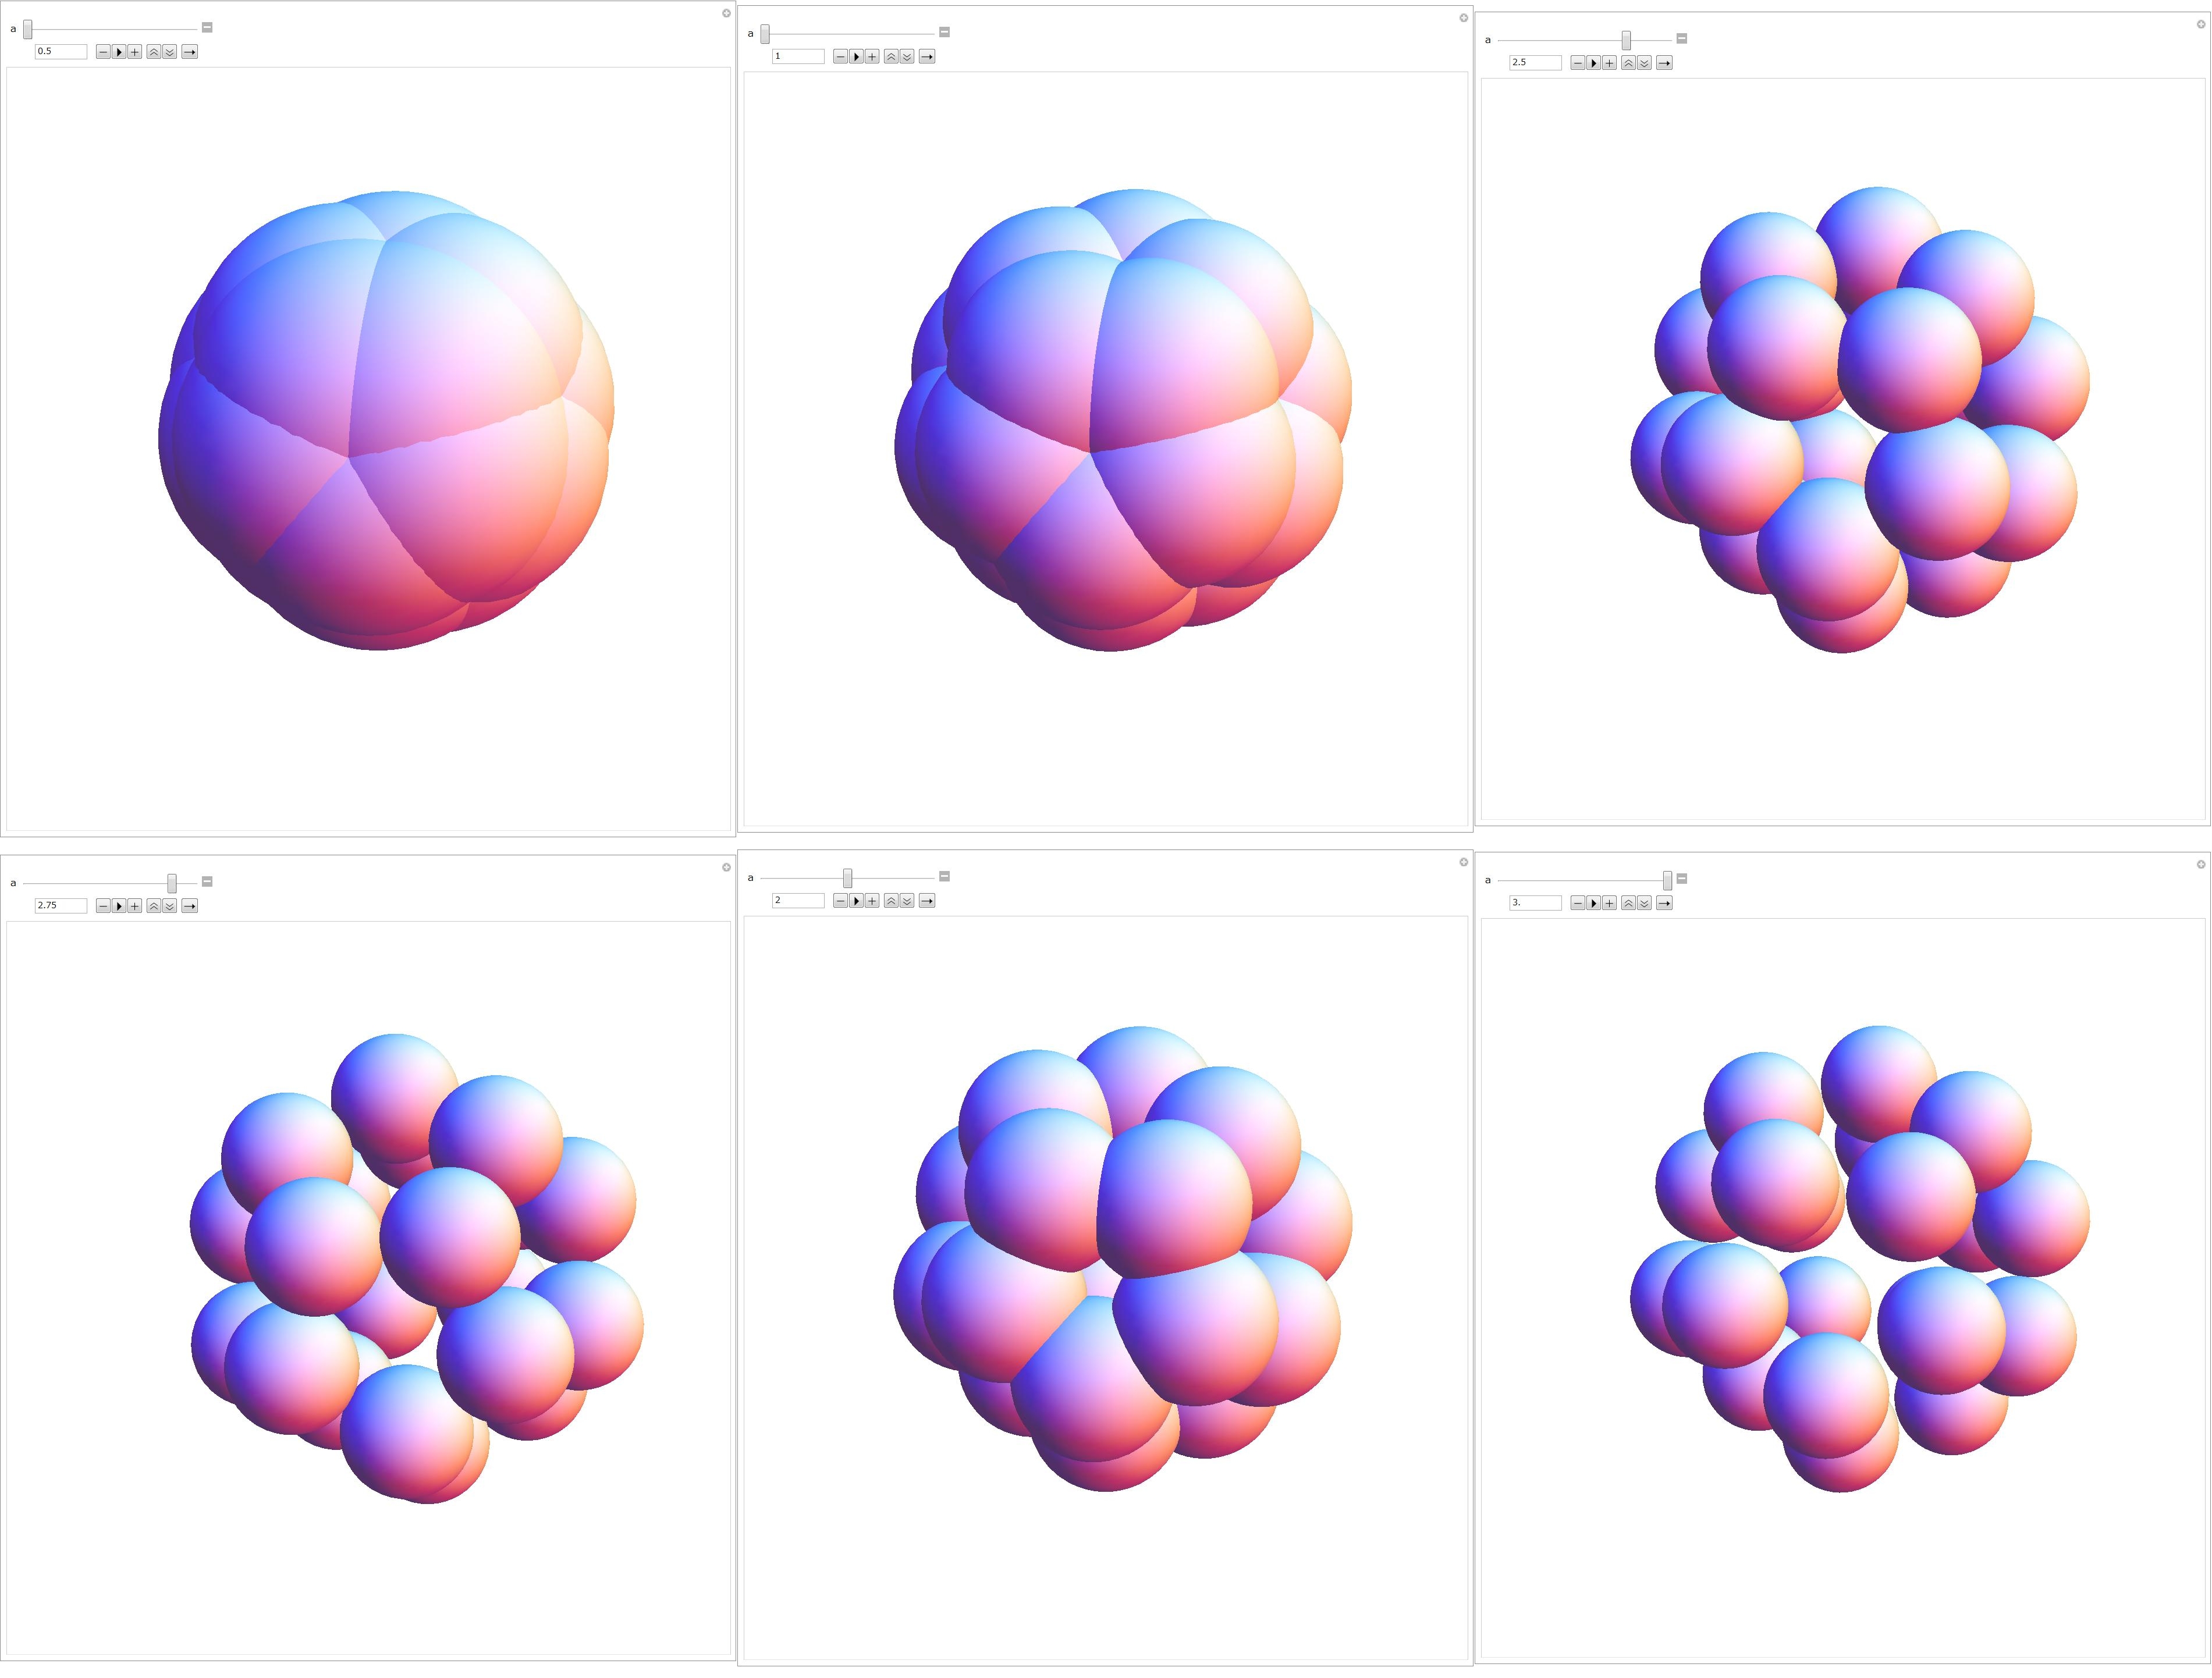
structure, balloon, pattern, line, geometry, color, toy, circle, sculpture, art, cool image, design, diagram, symmetry, ball, sphere, 3d, graphic, shape, mathematica, cg, code, program, algorithm, geometricsculpture, polyhedrondata, dodecahedron, graphics3d